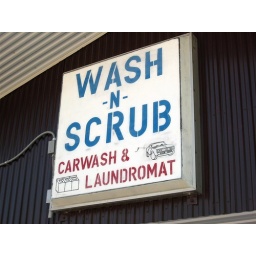
In Truman. Minnesota, we wash clothes and cars in the same place